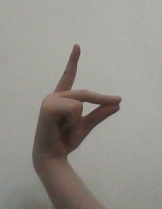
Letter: ta